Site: brandenburg
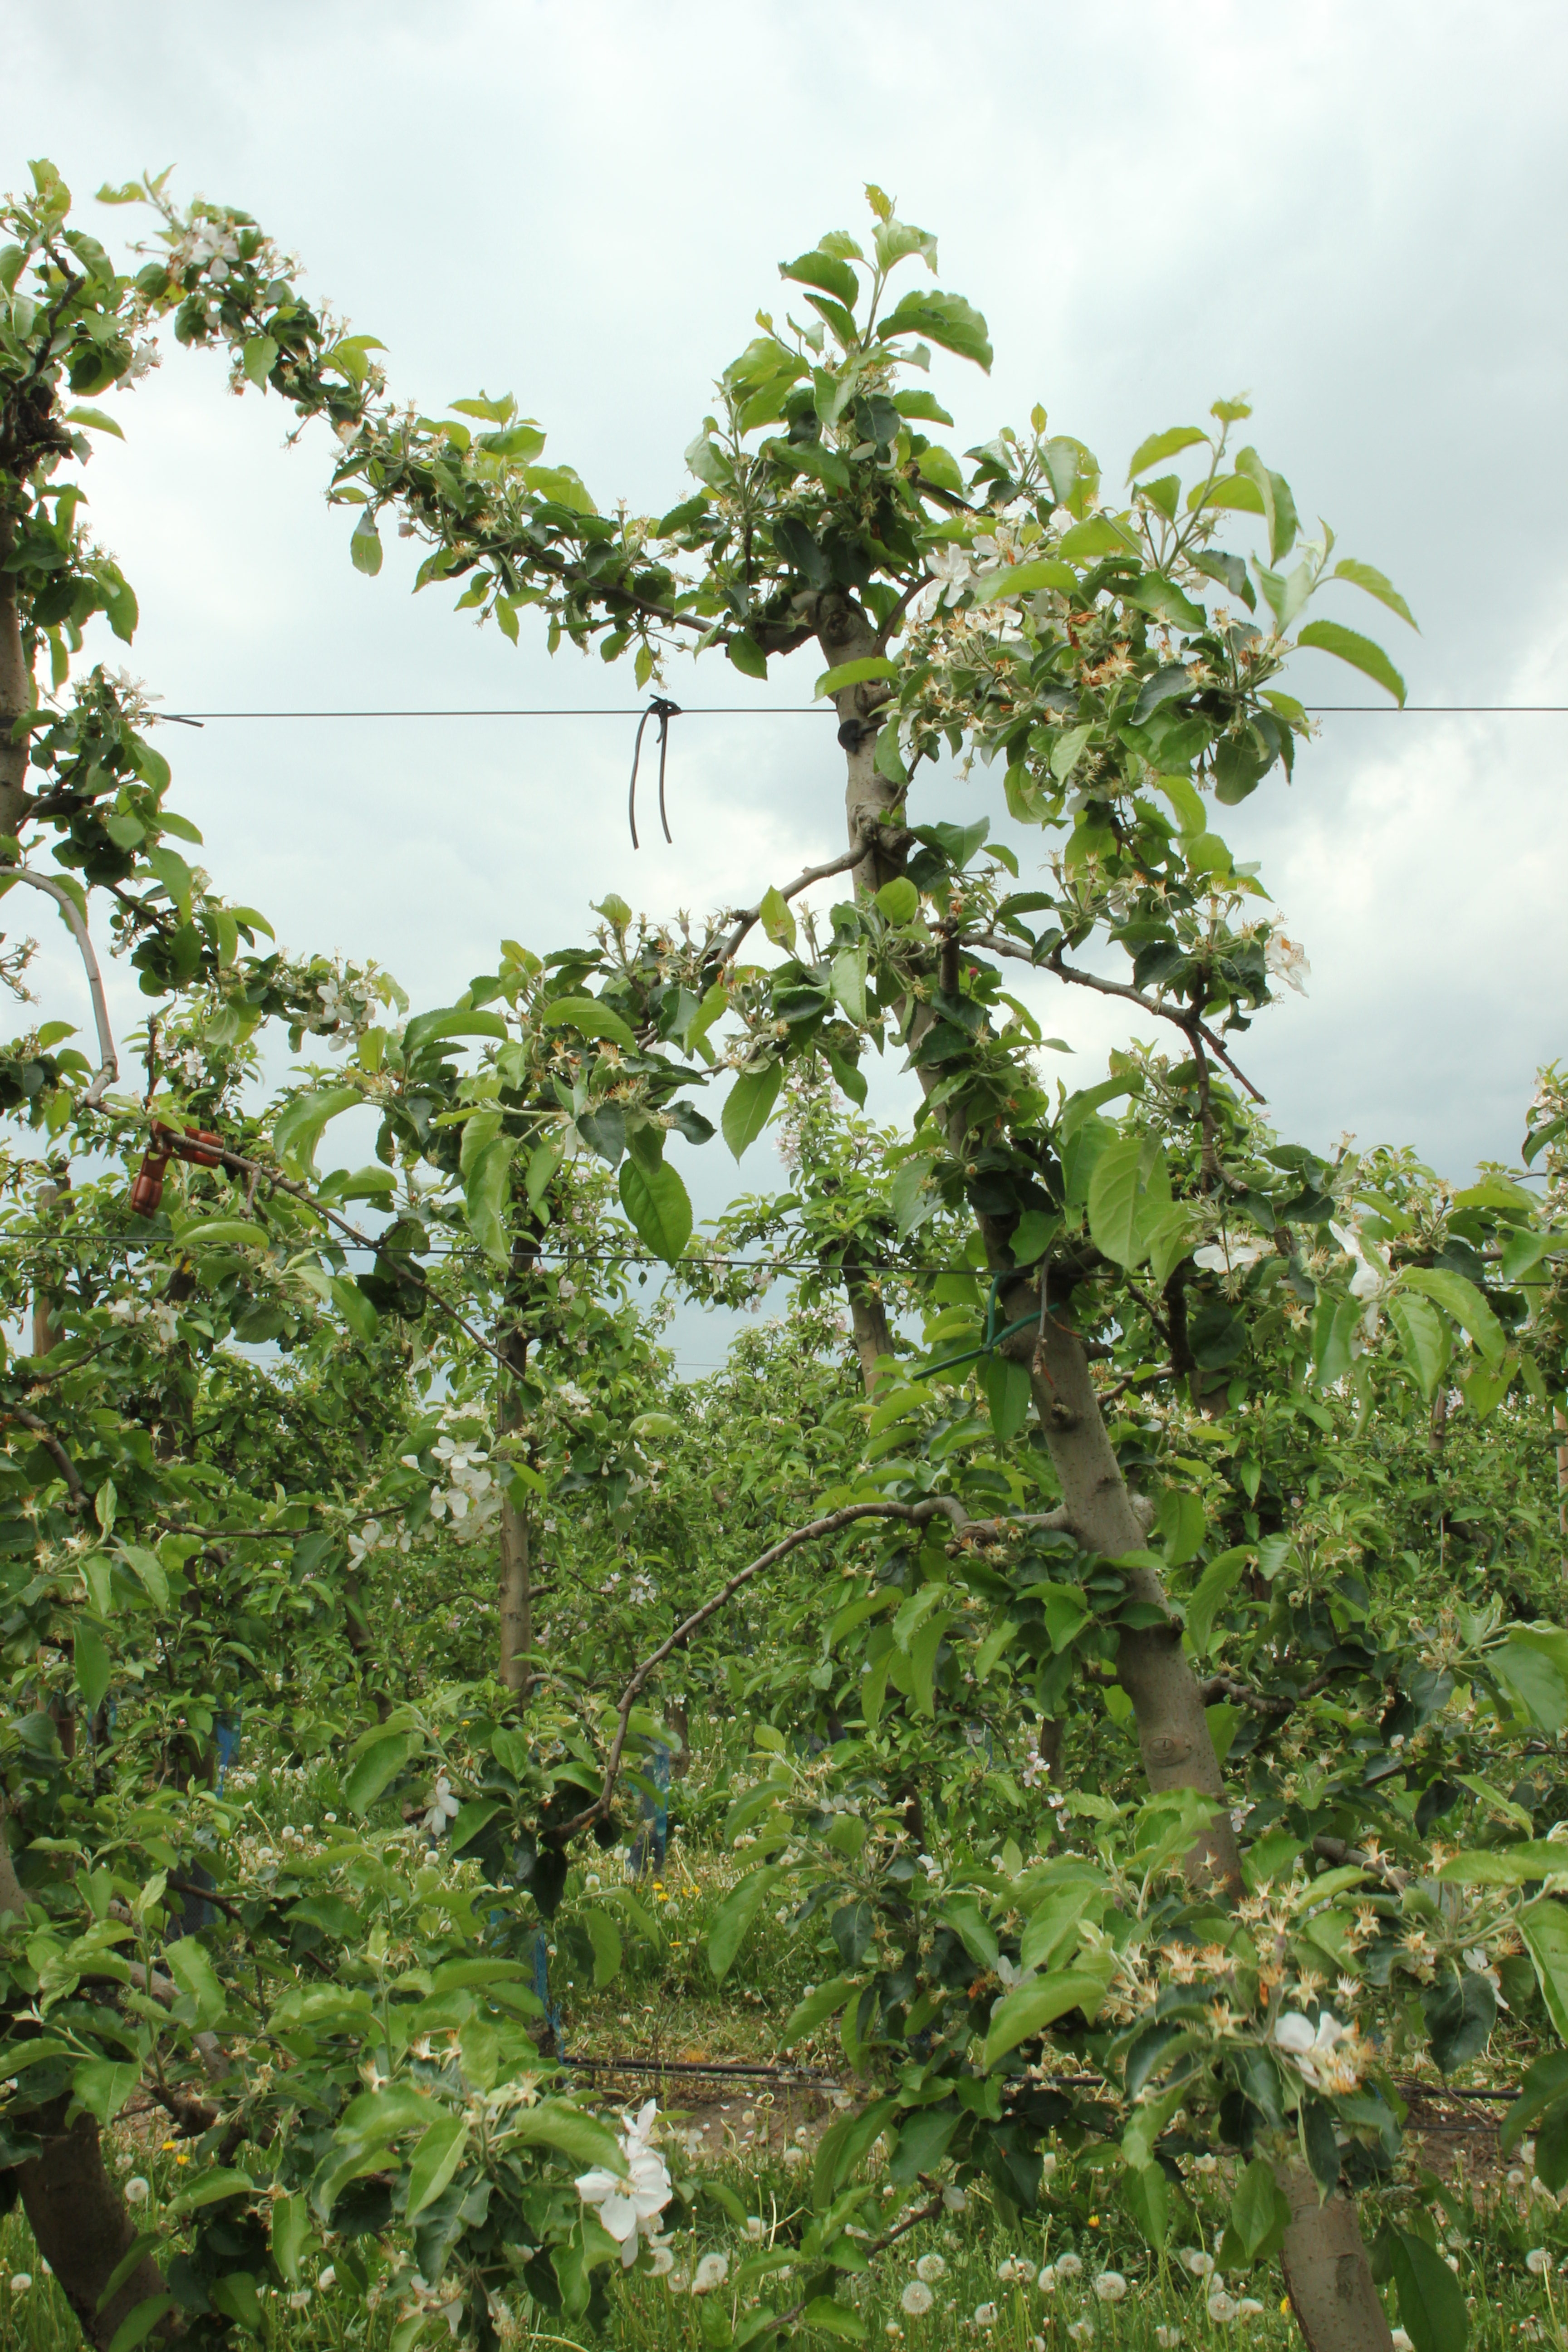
Growth stage (BBCH 67): Flowering